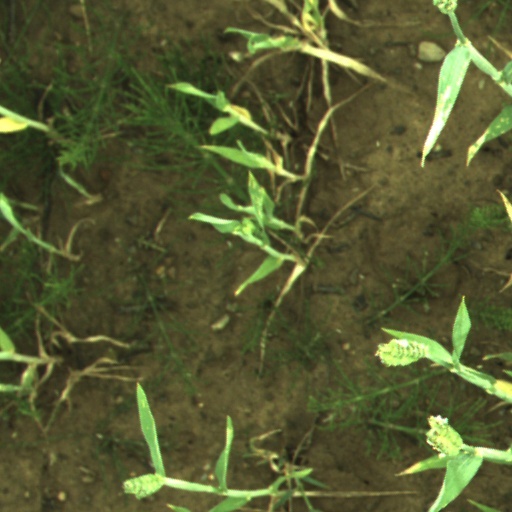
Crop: wheat